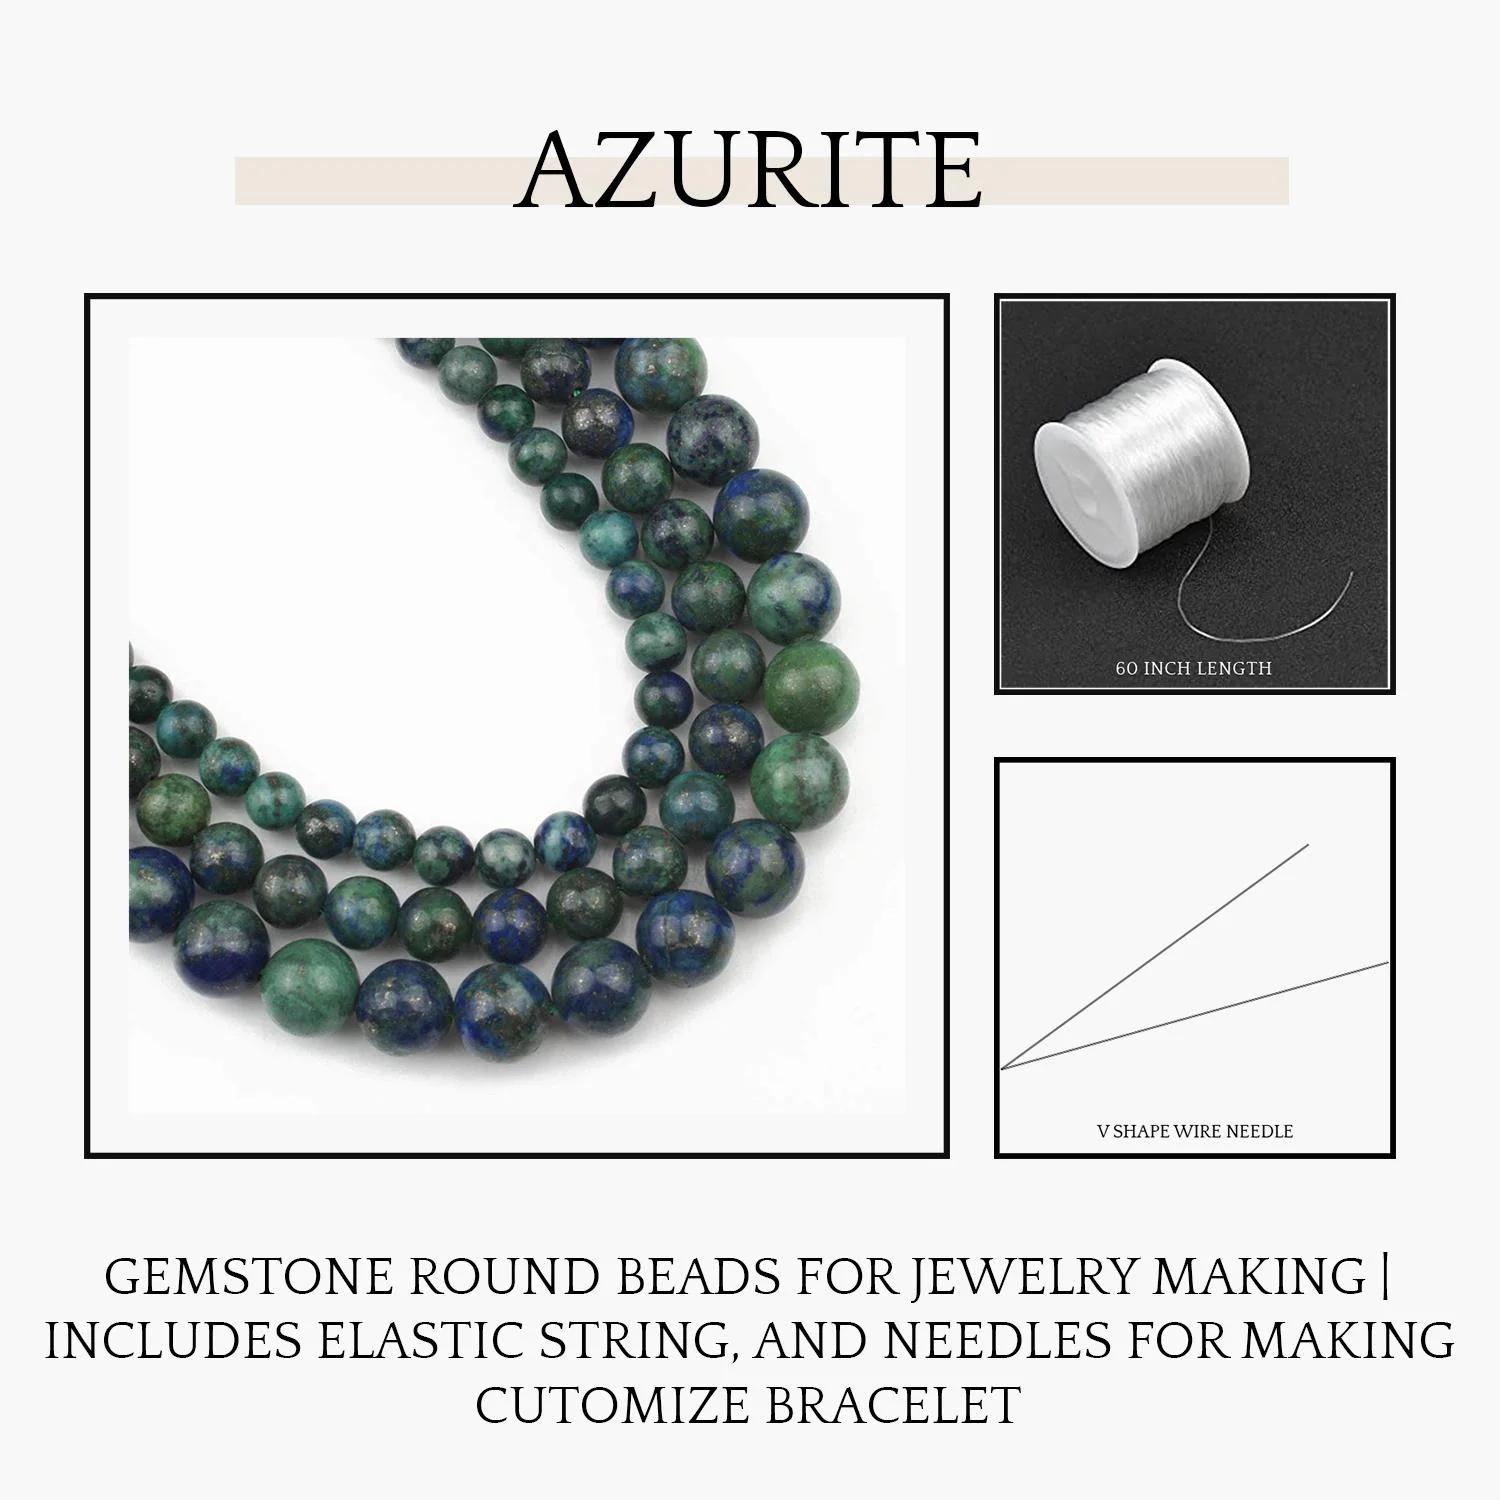
 DIYSM Jewelary Making Gemstone Round Beads | (8MM, Azurite AAA)
Type: Bracelets & Bangles
Brand: DIYSM
Price: Rs. 495
 DIYSM Jewelary making Gemstone Round Beads | (8MM, African Turquoise)